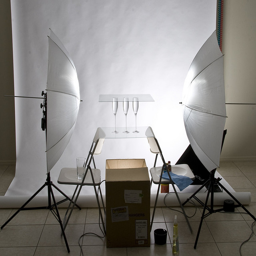
camera set featuring wine glasses and chairs back to back
Two white umbrellas sitting next to each other.
Wine glasses and several items used in photography sit in a studio.
A photo shoot of three wine glasses on a table
A photography studio with two chairs and champagne flutes.